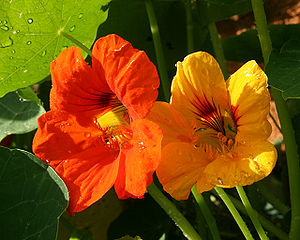
Tallerkensmækker
Tallerkensmækker er en enårig, urteagtig plante med en krybende og delvist slyngende vækst. Hele planten lugter og smager skarpt af sennepsolier, dvs. kål- eller sennepsagtigt. Den kaldes også Almindelig Blomsterkarse.